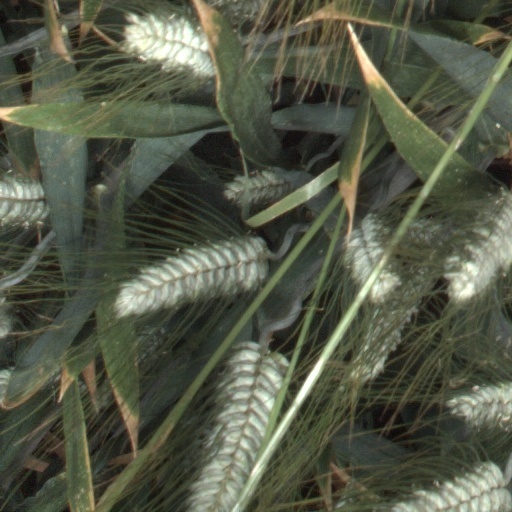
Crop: wheat